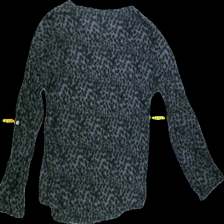
View: back
Type: Blouse
Category: Ladies
Brand: Saint tropez
Colors: Grey
Material: 100%viscose
Pattern: Animal print
Cut: Regular, C-collar
Size: XS
Season: All
Trend: No trend
Stains: No
Price range: 50-100
Recommended usage: Reuse